Al-Jahiz

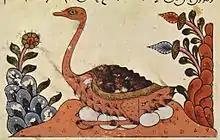
A page from a reproduction of al-Jāḥiẓ's "Kitāb al-Hayawān" depicting an ostrich ("Struthio camelus") in a nest with eggs. Basra.

"Kitāb al-Ḥayawān" is an extensive zoological encyclopedia in seven volumes consisting of anecdotes, proverbs, and descriptions of over 350 animal species, including in-depth analyses of their ecosystems and behaviors. It was composed in honour of Muḥammad ibn ‘Abd al-Mālik al-Zayyāt, who paid him five thousand gold coins. The 11th-century scholar al-Khatib al-Baghdadi dismissed it as "little more than a plagiarism" of Aristotle's "Kitāb al-Hayawān"a charge of plagiarism was levelled against Aristotle himself with regard to a certain "Asclepiades of Pergamum". Later scholars have noted that there was only a limited Aristotelian influence in al-Jāḥiẓ's work, and that al-Baghdadi may have been unacquainted with Aristotle's work.